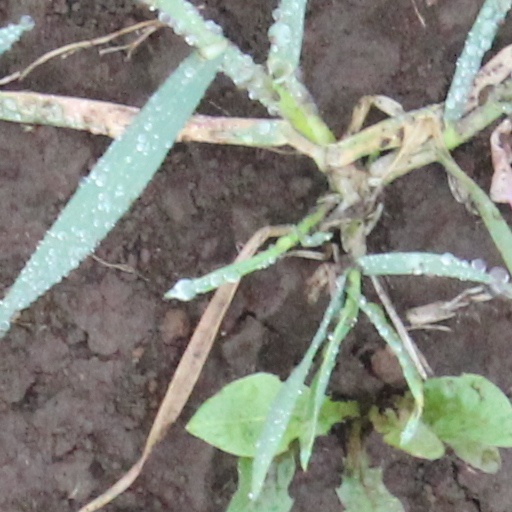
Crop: wheat